Ziaur Rahman

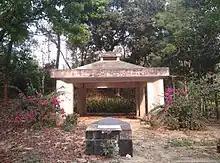
The first burial site of Zia in Rangunia Upazila

Ziaur Rahman began reorienting Bangladesh's foreign policy, addressing the concerns of the mostly staunch rightists coupled with some renegade leftists who believed that Bangladesh was reliant on Indian economic and military aid. Ziaur Rahman moved away from India and the Soviet bloc his predecessors had worked with, developing closer relations with the United States and Western Europe, Africa and the Middle East. Ziaur Rahman also moved to harmonise ties with Saudi Arabia and the People's Republic of China, Pakistan's ally who had opposed Bangladesh's creation and had not recognised it until 1975. Rahman moved to normalise relations with Pakistan. While distancing Bangladesh from India, Ziaur Rahman sought to improve ties with other Islamic nations. Zia's move towards Islamic state policies improved the nation's standing in the Middle East. According to historian Tazeen M. Murshid, one aim of these policies was to open the Gulf states to manpower exports. In this, Zia was successful, and remittances became an important part of the Bangladeshi economy.